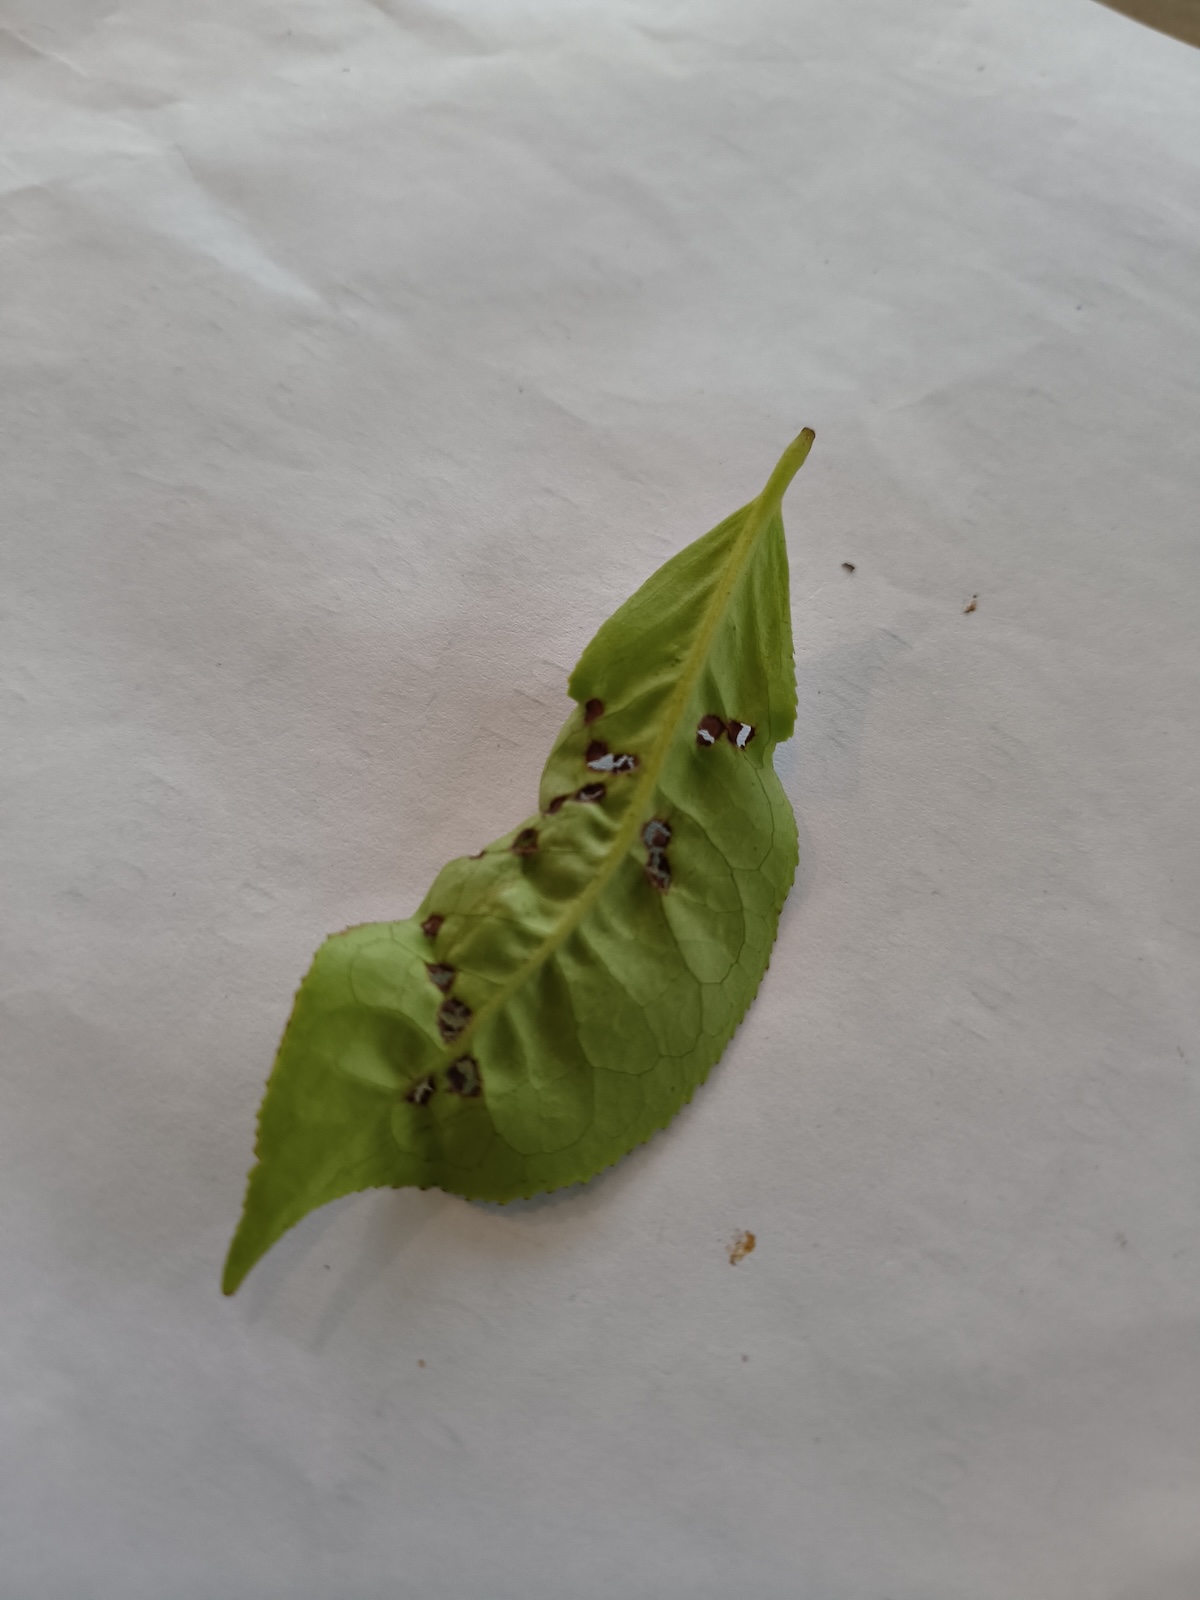
Label: Green mirid bug